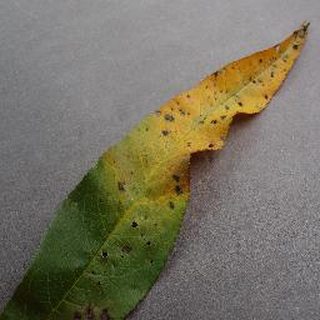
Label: peach_bacterial_spot